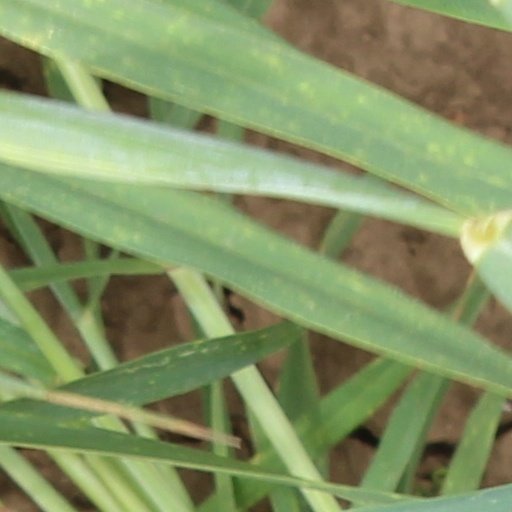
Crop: wheat